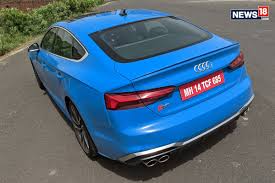
Label: noambulance